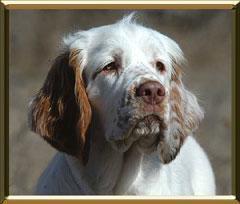
clumber